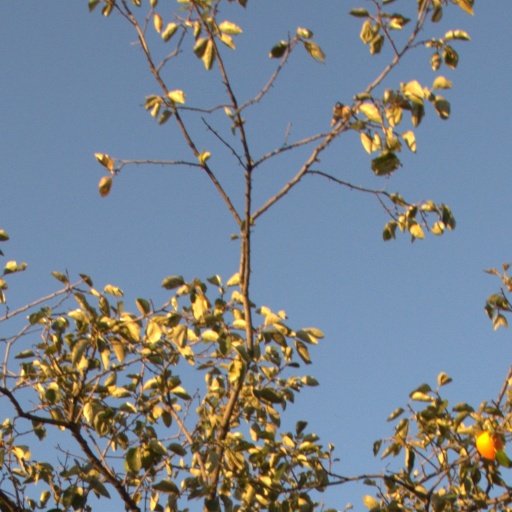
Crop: grape